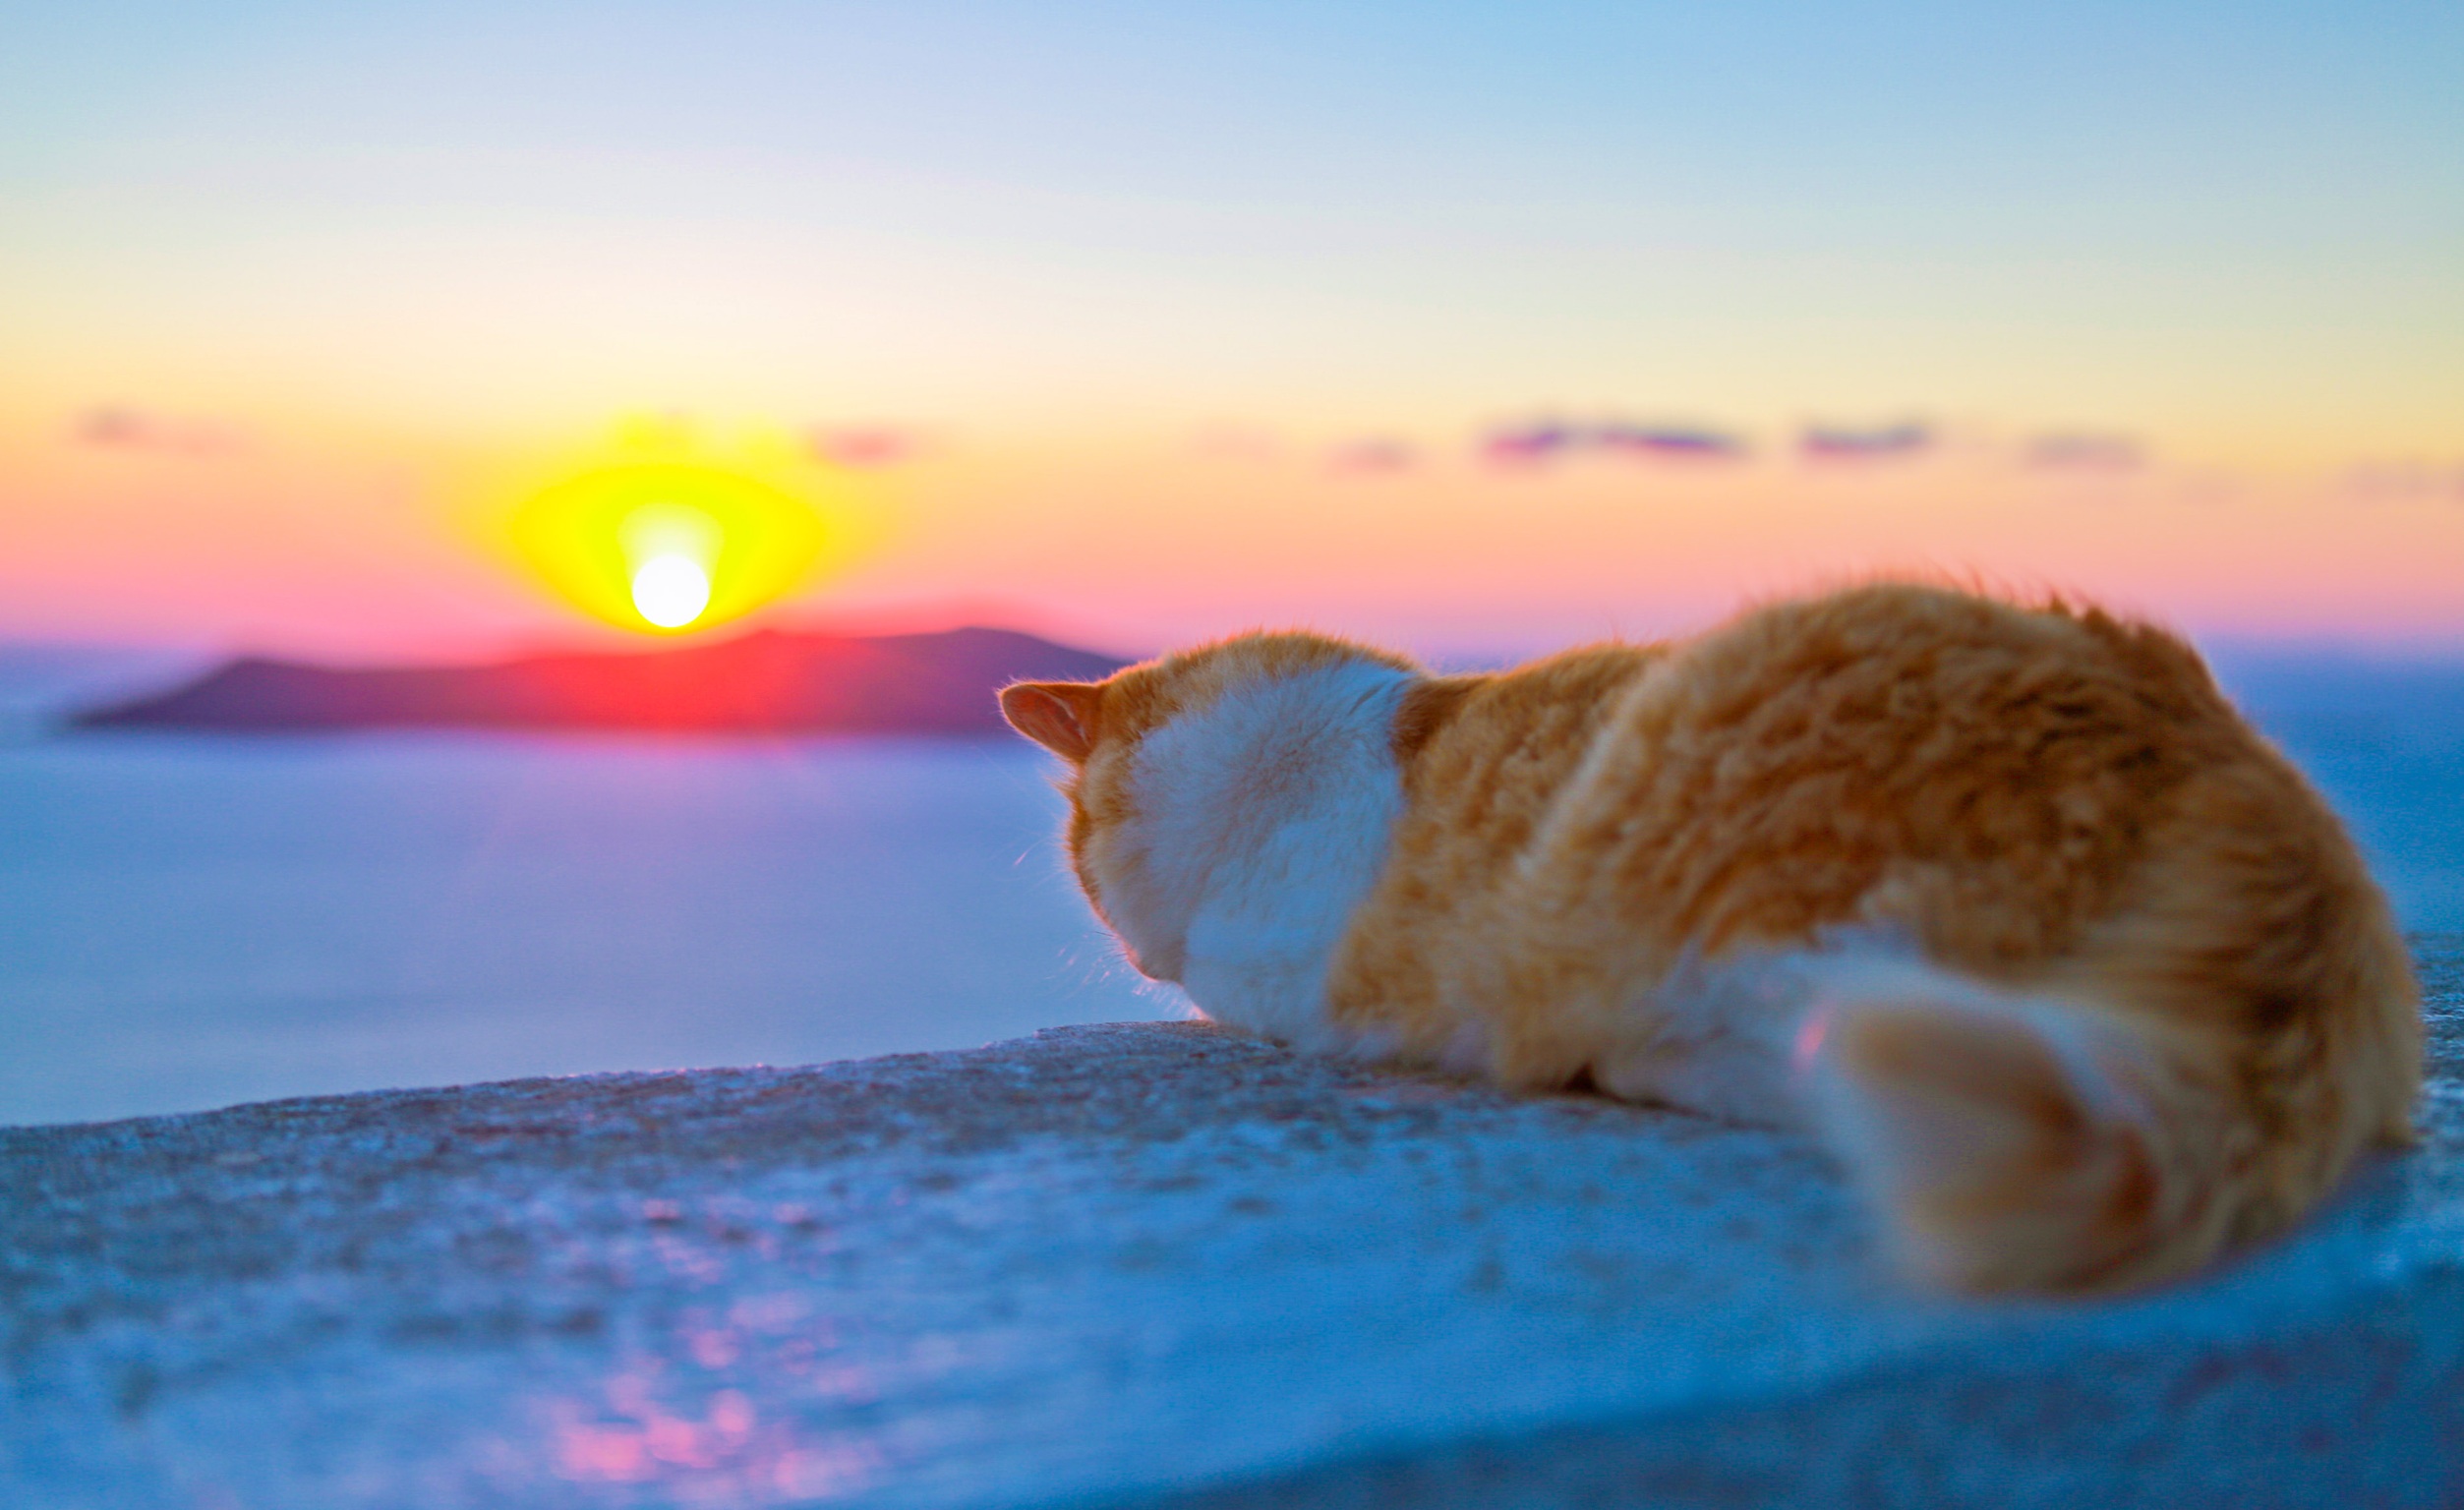
santorini, cat, sky, felidae, small to medium sized cats, sea, aegean cat, morning, ocean, whiskers, horizon, carnivore, calm, sand, sunlight, vacation, photography, cloud, fawn, tail, european shorthair